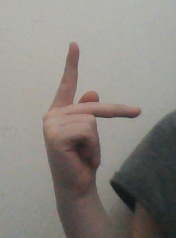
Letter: dha